Early life of Winston Churchill

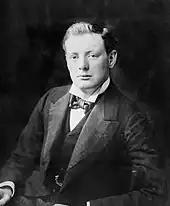
Churchill in 1900, aged 25

Sailing to Durban, Churchill found that his escape had attracted much publicity in Britain. In January 1900 he was appointed a lieutenant in the South African Light Horse regiment, joining General Buller's fight to relieve the Siege of Ladysmith and take Pretoria. In his writings during the campaign, he chastised British hatred for the Boer, calling for them to be treated with "generosity and tolerance" and urging a "speedy peace"; after the war he called for the British to be magnanimous in victory. He was among the first British troops into Ladysmith and Pretoria. He and his cousin, the Duke of Marlborough, were able to get ahead of the rest of the troops in Pretoria, where they demanded and received the surrender of 52 Boer prison camp guards. After the victory in Pretoria, he returned to Cape Town and sailed for Britain in July. In May, while he had still been in South Africa, his "Morning Post" despatches had been published as "London to Ladysmith via Pretoria", which sold well.